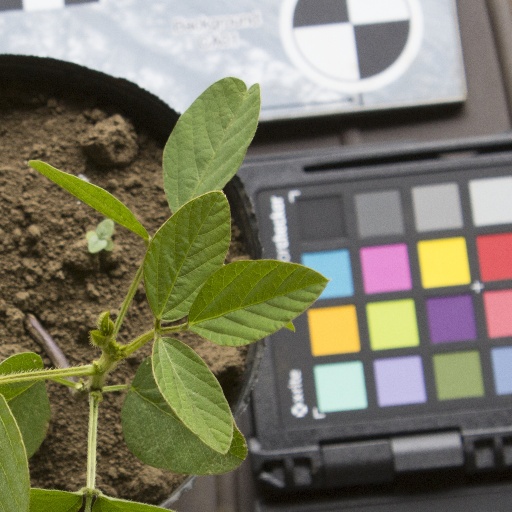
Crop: soybean